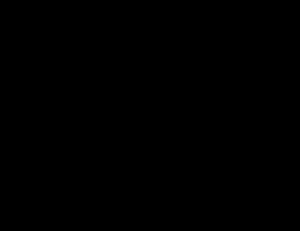
Wheatstonebro
Wheatstonebros principdiagram.
En Wheatstonebro eller Wheatstones bro er et klassisk, præcist måleinstrument, der bl.a. anvendes til at måle resistansværdier. Wheatstonebroens princip kan med nogle ændringer også anvendes til at måle impedanser og reaktanser og kaldes så en impedansbro.